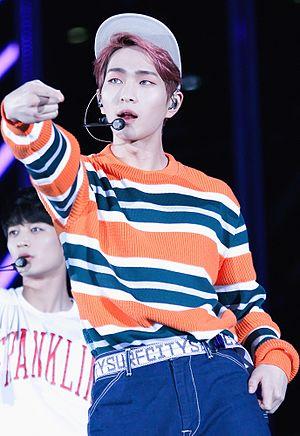
Lee Jin-ki, plus communément connu sous le pseudonyme Onew, est un chanteur et danseur sud-coréen né le 14 décembre 1989 à Gwangmyeong dans la province de Gyeonggi.